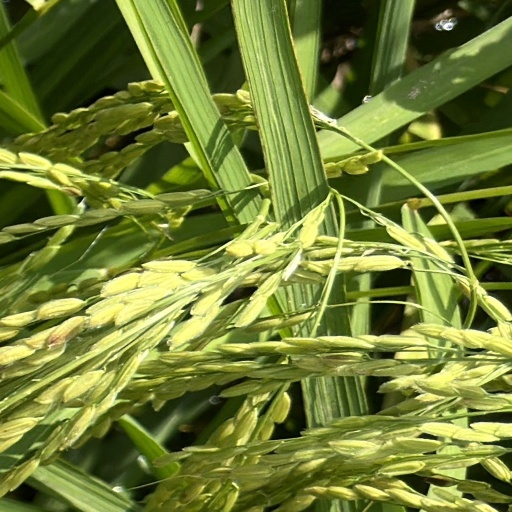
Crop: rice